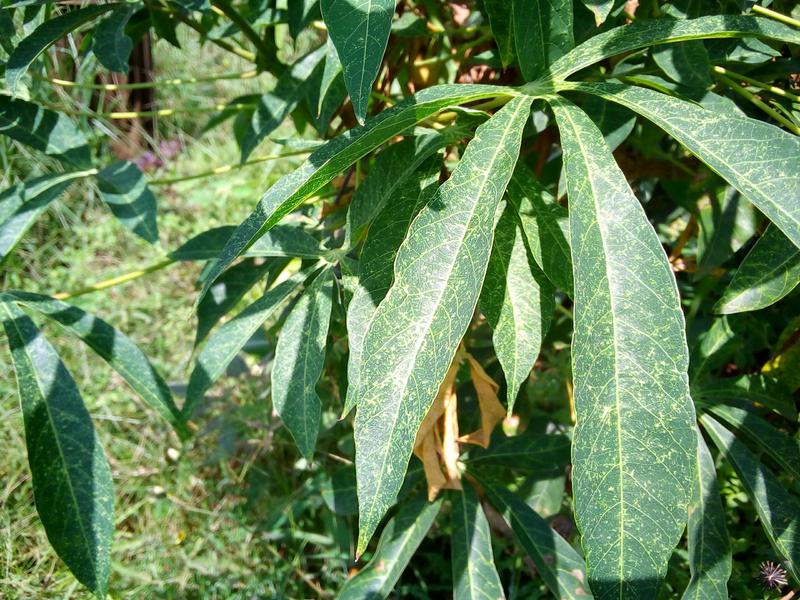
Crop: cassava
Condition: green_mottle